Natia Pantsulaia

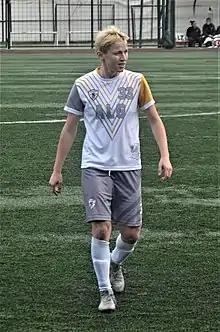
Natia Pantsulaia for ALG Spor (November 2018)

Natia Pantsulaia (born 28 December 1991) is a Ukrainian footballer of Georgian descent who plays as midfielder for Vorskla Poltava in the Ukrainian Women's League and in the Ukraine national team.